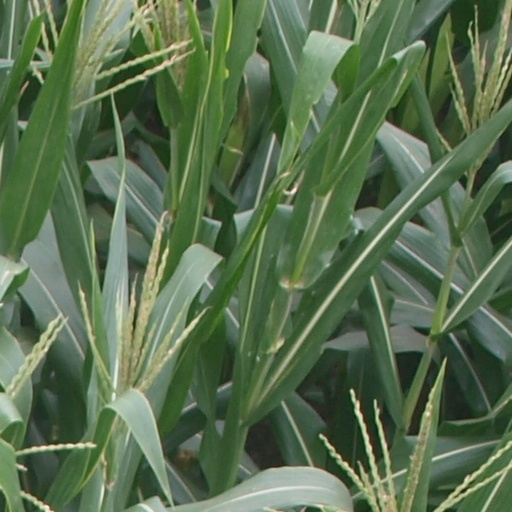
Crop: maize; corn